Ta-Seti

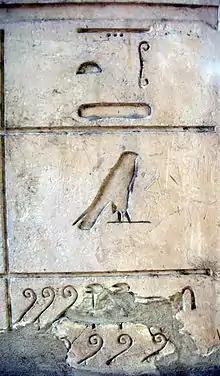
Ta-Seti (uppermost) at the "White Chapel" in Karnak

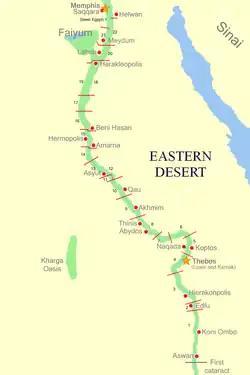
Map of all nomoi in Upper Egypt

Ta-Seti (Ancient Egyptian: "tꜣ-sty", likely meaning "Land of the Bow") was the first nome (administrative division) of Upper Egypt. Situated at the southern border with Nubia, Ta-Seti played a crucial role in trade, military operations, and cultural exchange between Egypt and Nubia. The term "Ta-Seti" could also broadly refer to the Nubian region itself, highlighting close association between the two.